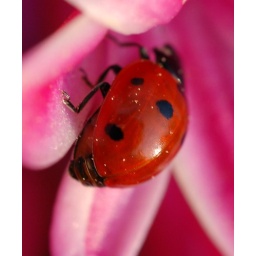
ladybug in pink flower